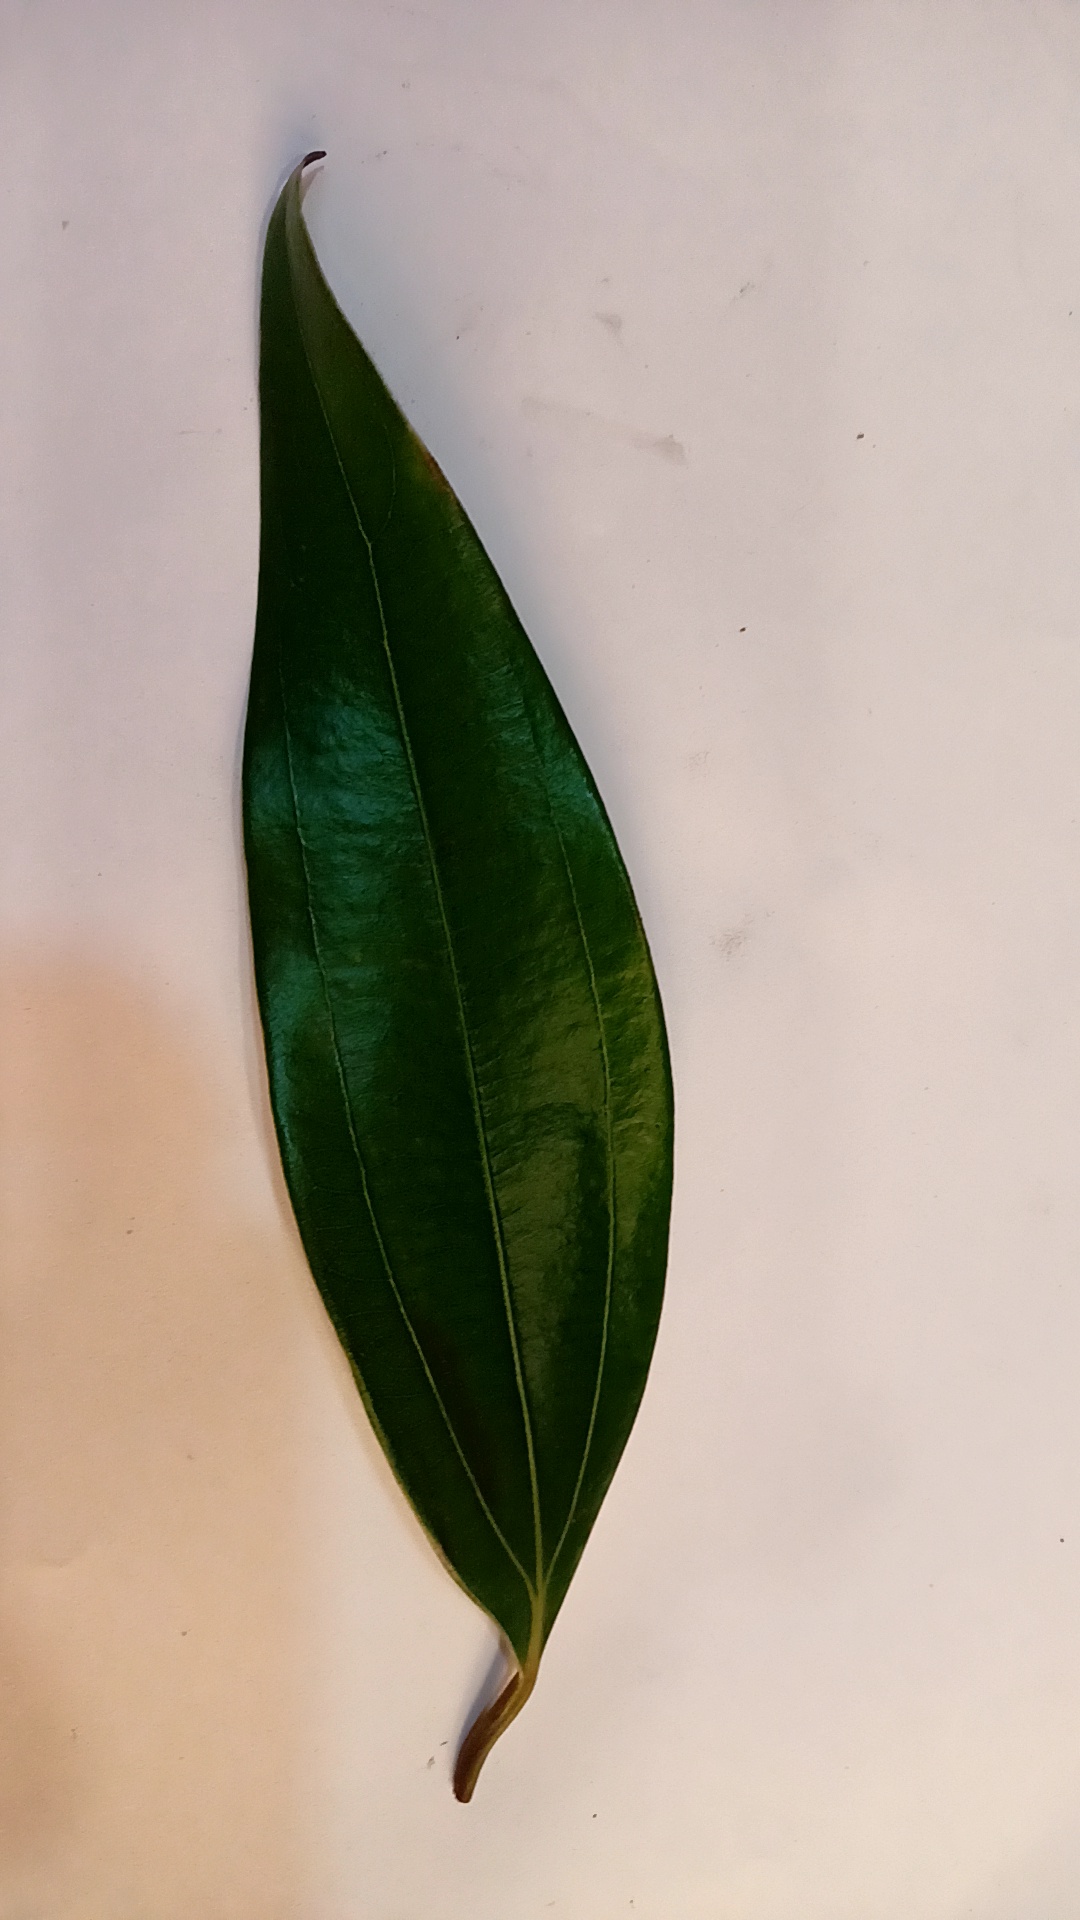
Label: Healthy